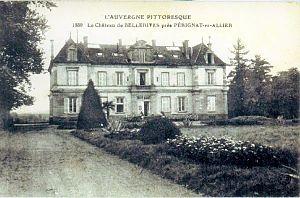
André Georges Louis Onslow est un compositeur français, né à Clermont-Ferrand le 27 juillet 1784 et décédé dans cette même ville le 3 octobre 1853.
La Roche-Noire est une commune française, située dans le département du Puy-de-Dôme en région d'Auvergne-Rhône-Alpes. Elle fait partie de l'aire urbaine de Clermont-Ferrand.